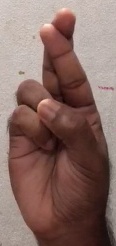
ASL sign: R